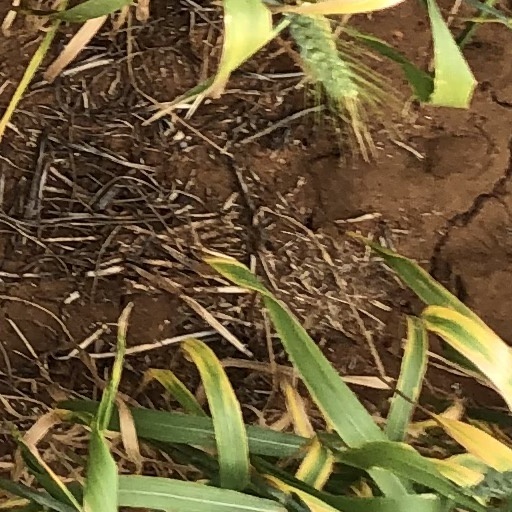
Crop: wheat